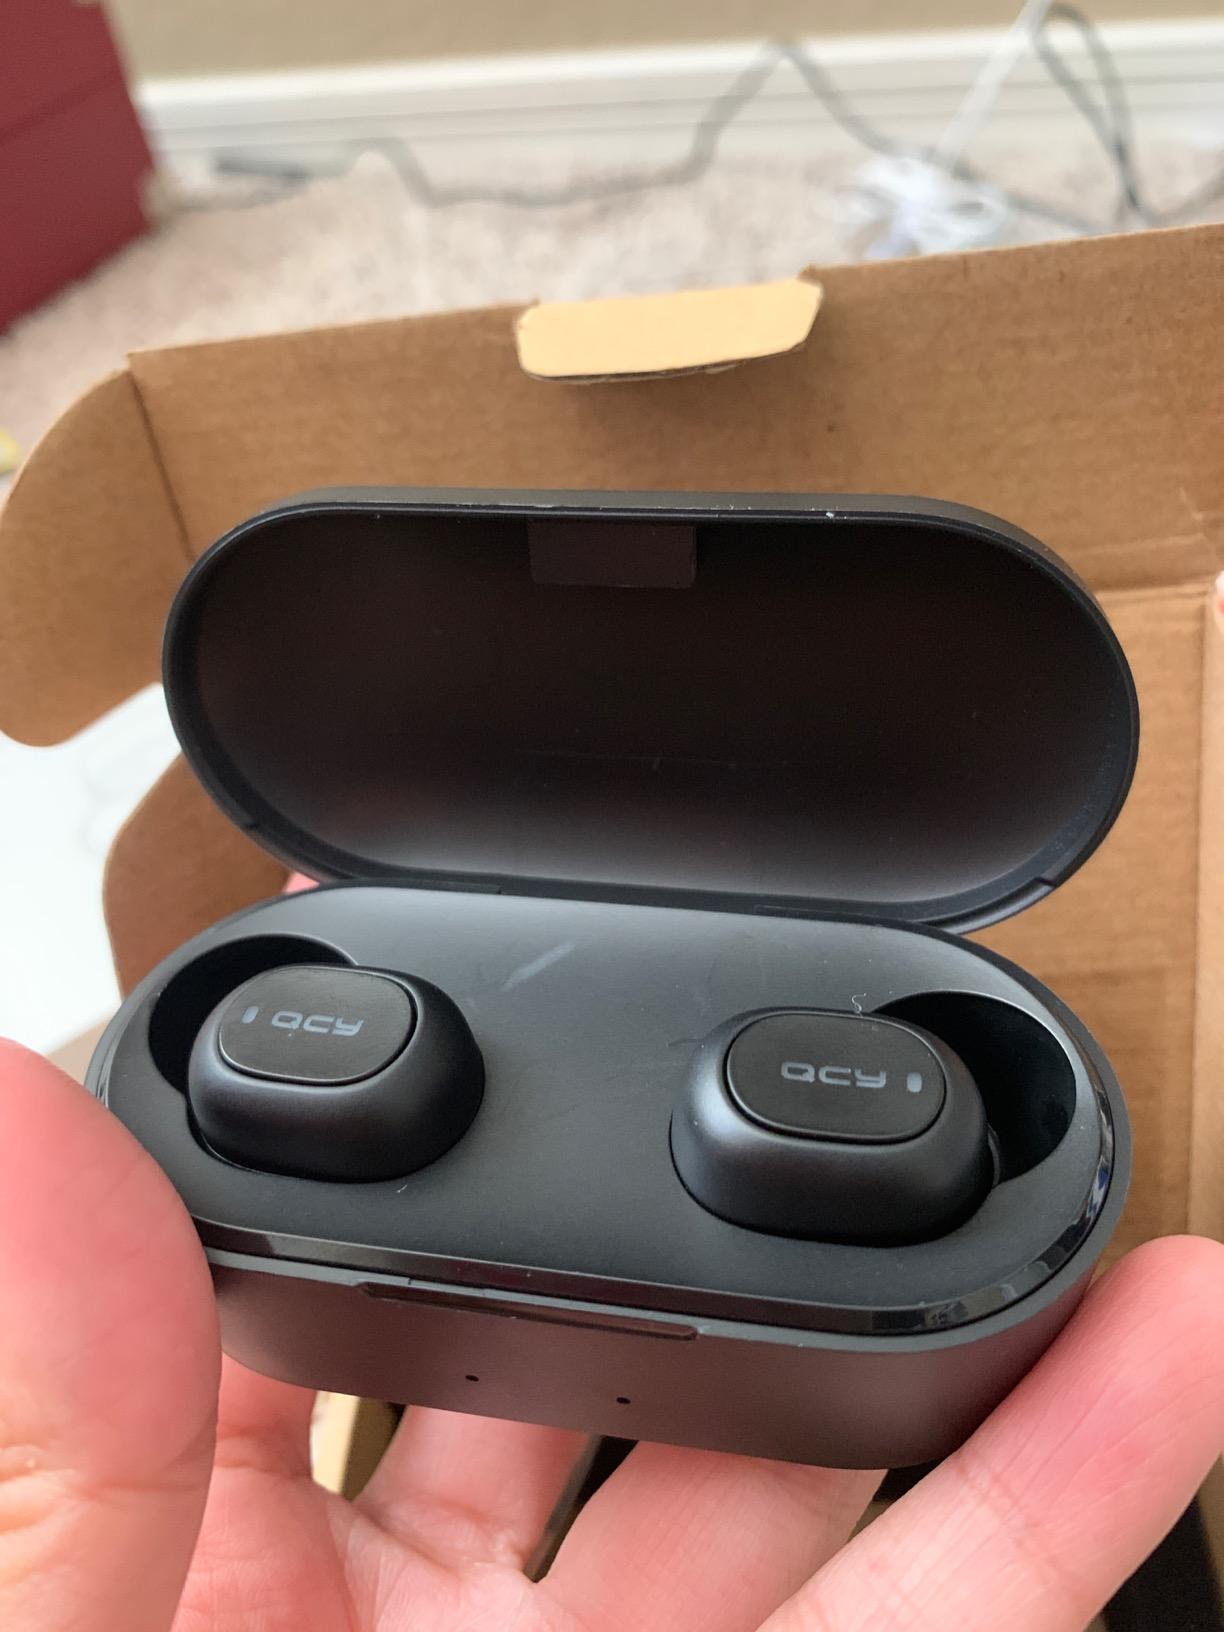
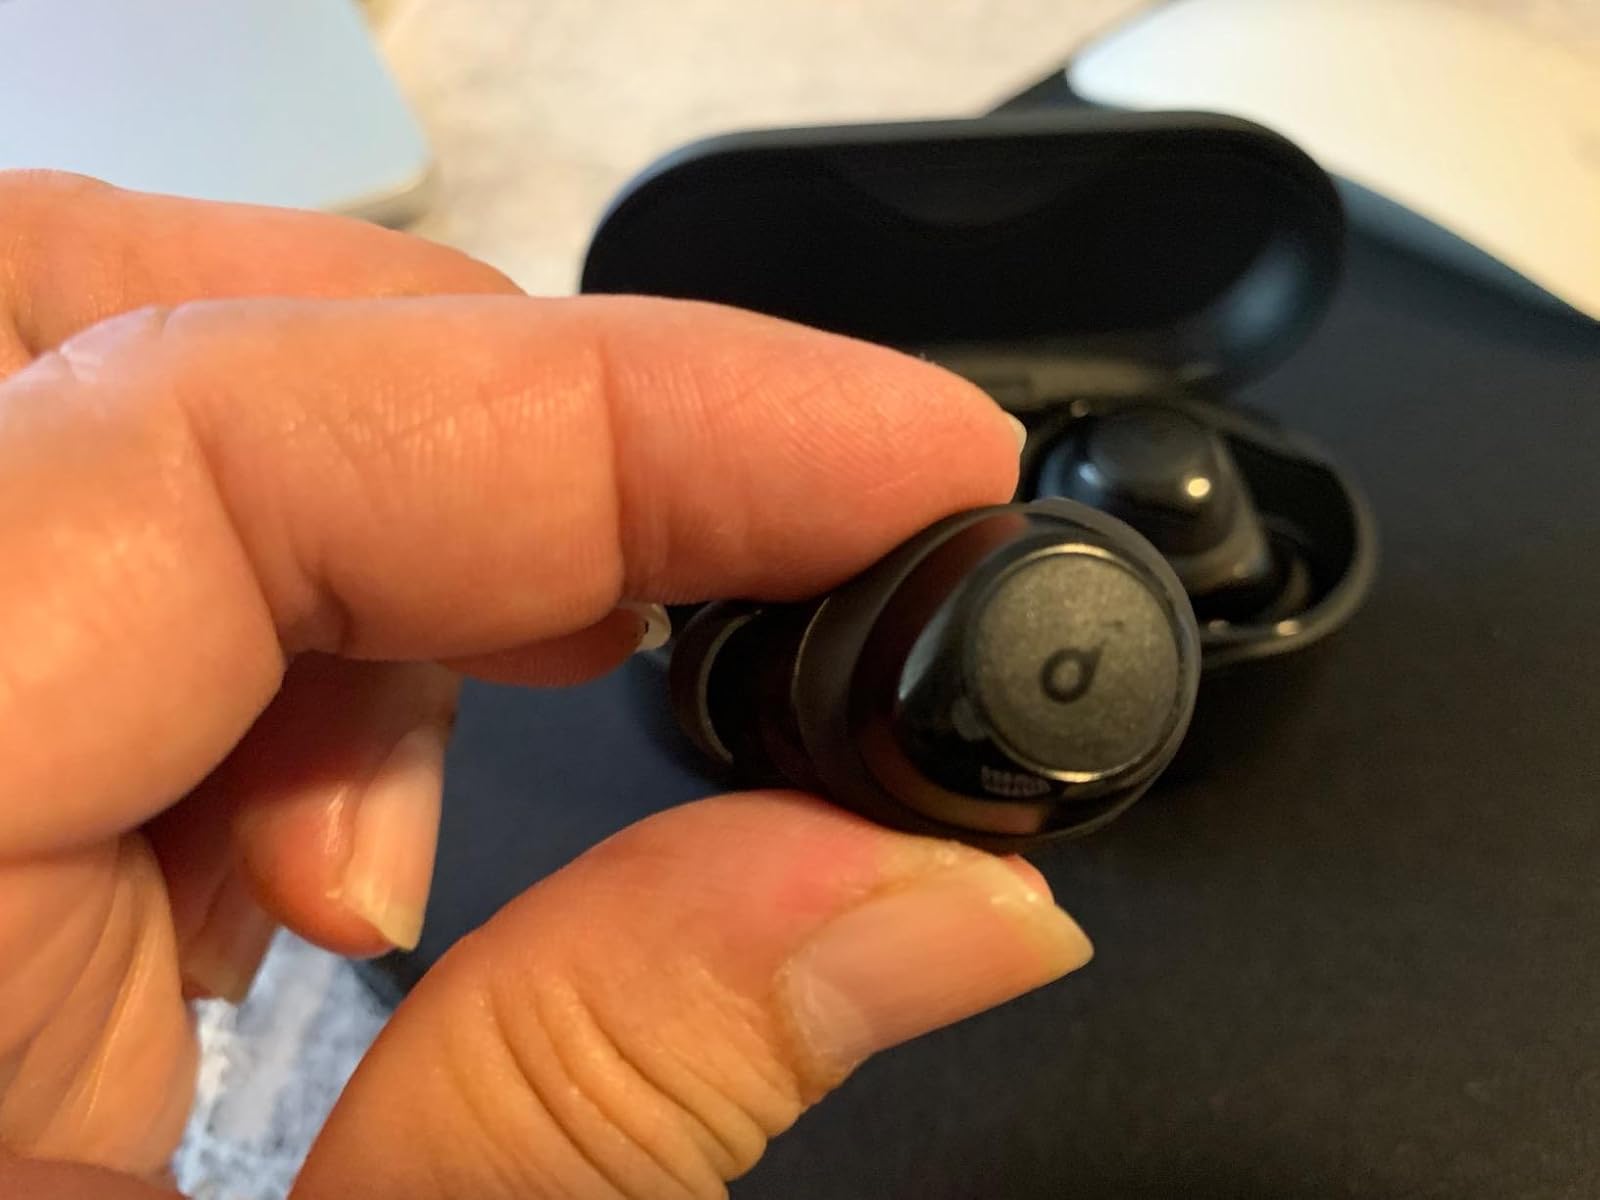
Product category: earbuds
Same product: no